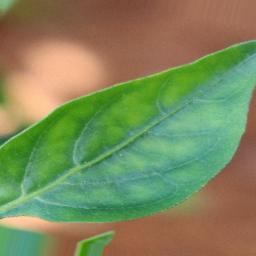
Label: healthy